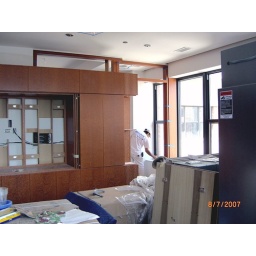
The painter works in the entry way to the master bedroom wher a very unique door has yet to be installed.